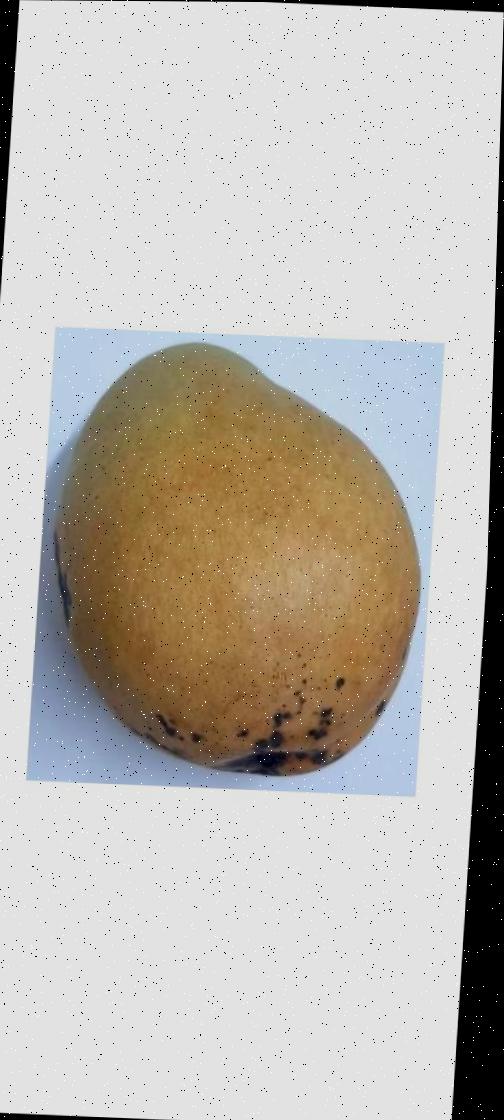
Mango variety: Bari-11